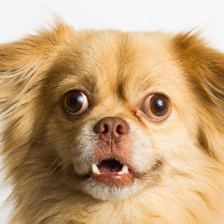
Label: animals